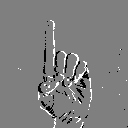
ASL letter: d